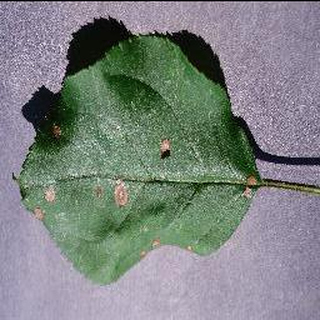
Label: apple_black_rot